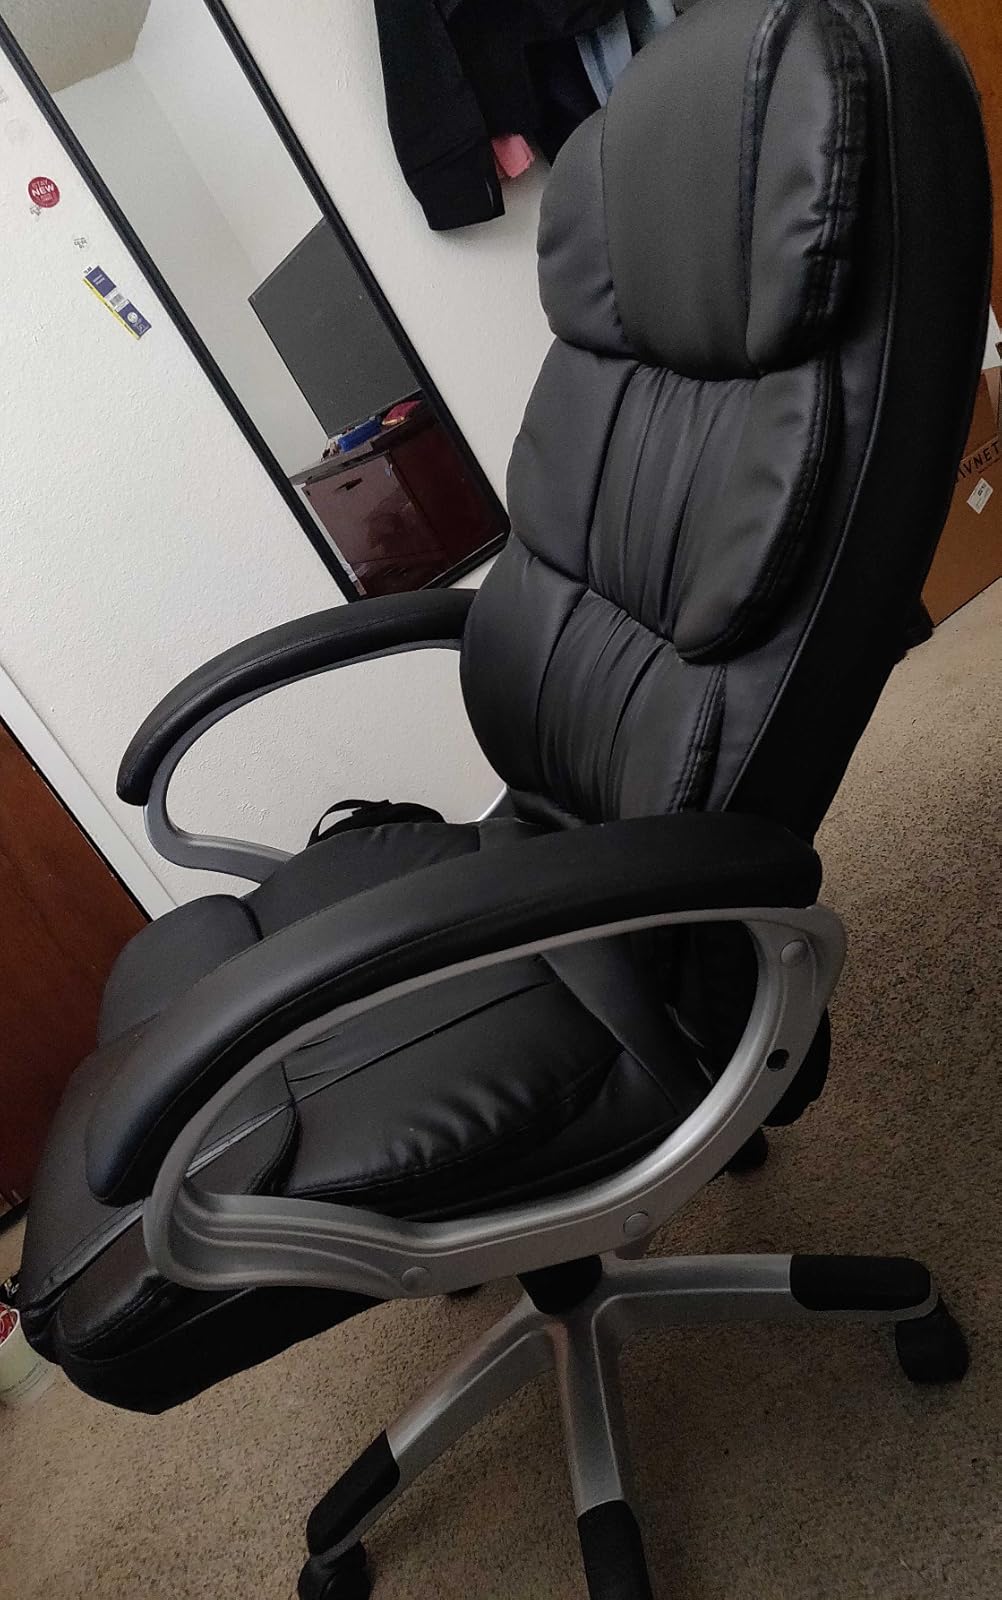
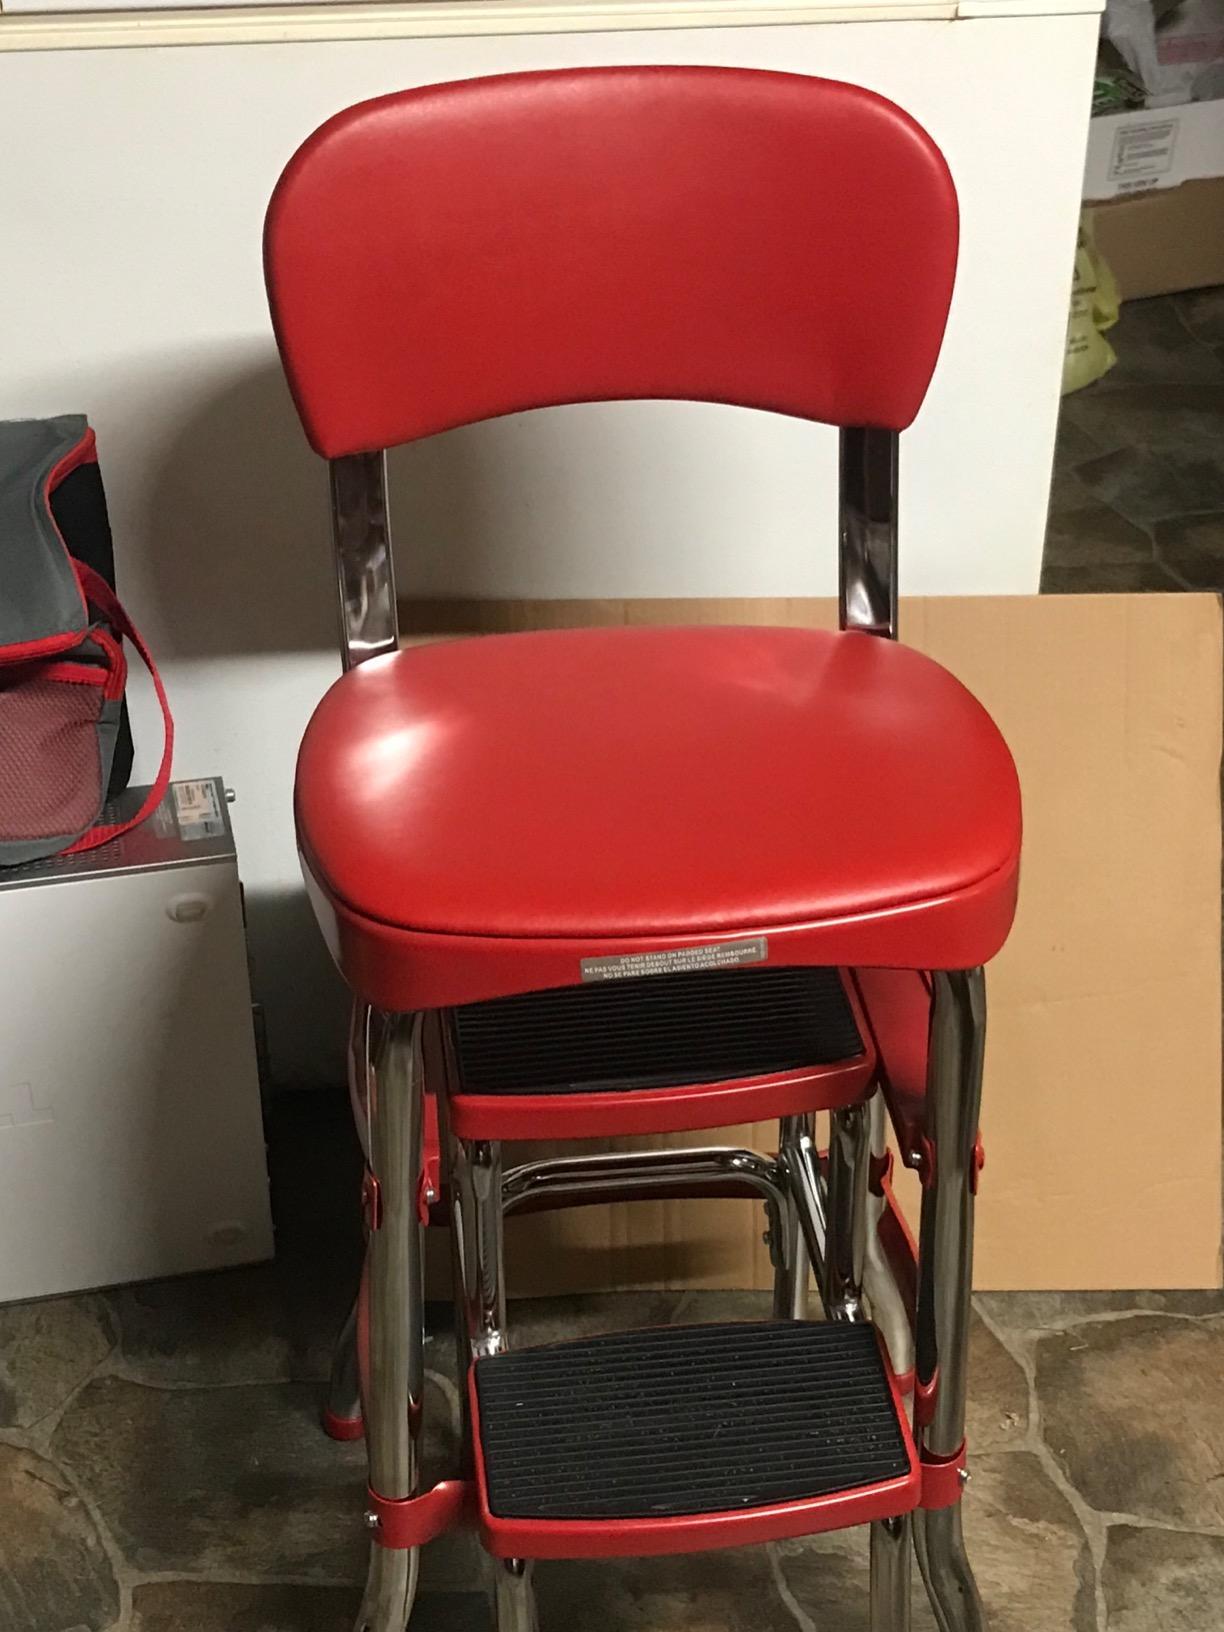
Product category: items_chair
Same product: no